Alan Watkins

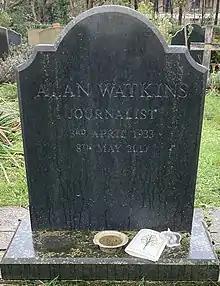
Grave of Alan Watkins in Highgate Cemetery

Watkins was in failing health for several weeks prior to his death at his London home on 8 May 2010 from renal failure, aged 77. He was buried on the eastern side of Highgate Cemetery.